Al Capp

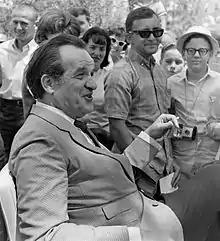
Al Capp at 1966 Art Festival in Fort Walton Beach, Florida

Besides his use of the comic strip to voice his opinions and display his humor, Capp was a popular guest speaker at universities, and on radio and television. He remains the only cartoonist to be embraced by television; no other comic artist to date has come close to Capp's televised exposure. Capp appeared as a regular on "The Author Meets the Critics" (1948–'54) and made regular, weekly appearances on "Today" in 1953. He was also a periodic panelist on ABC and NBC's "Who Said That?" (1948–'55), and co-hosted DuMont's "What's the Story?" (1953). Between 1952 and 1972, he hosted at least "five" television shows–three different talk shows called "The Al Capp Show" (1952 and 1968) and "Al Capp" (1971–'72), "Al Capp's America" (a live "chalk talk", with Capp providing a barbed commentary while sketching cartoons, 1954), and a CBS game show called "Anyone Can Win" (1953). He also hosted similar vehicles on the radio—and was a familiar celebrity guest on various other broadcast programs, including NBC Radio's long-running "Monitor" with its famous "Monitor" Beacon audio signature, as a commentator dubbed "An expert of nothing with opinions on everything."